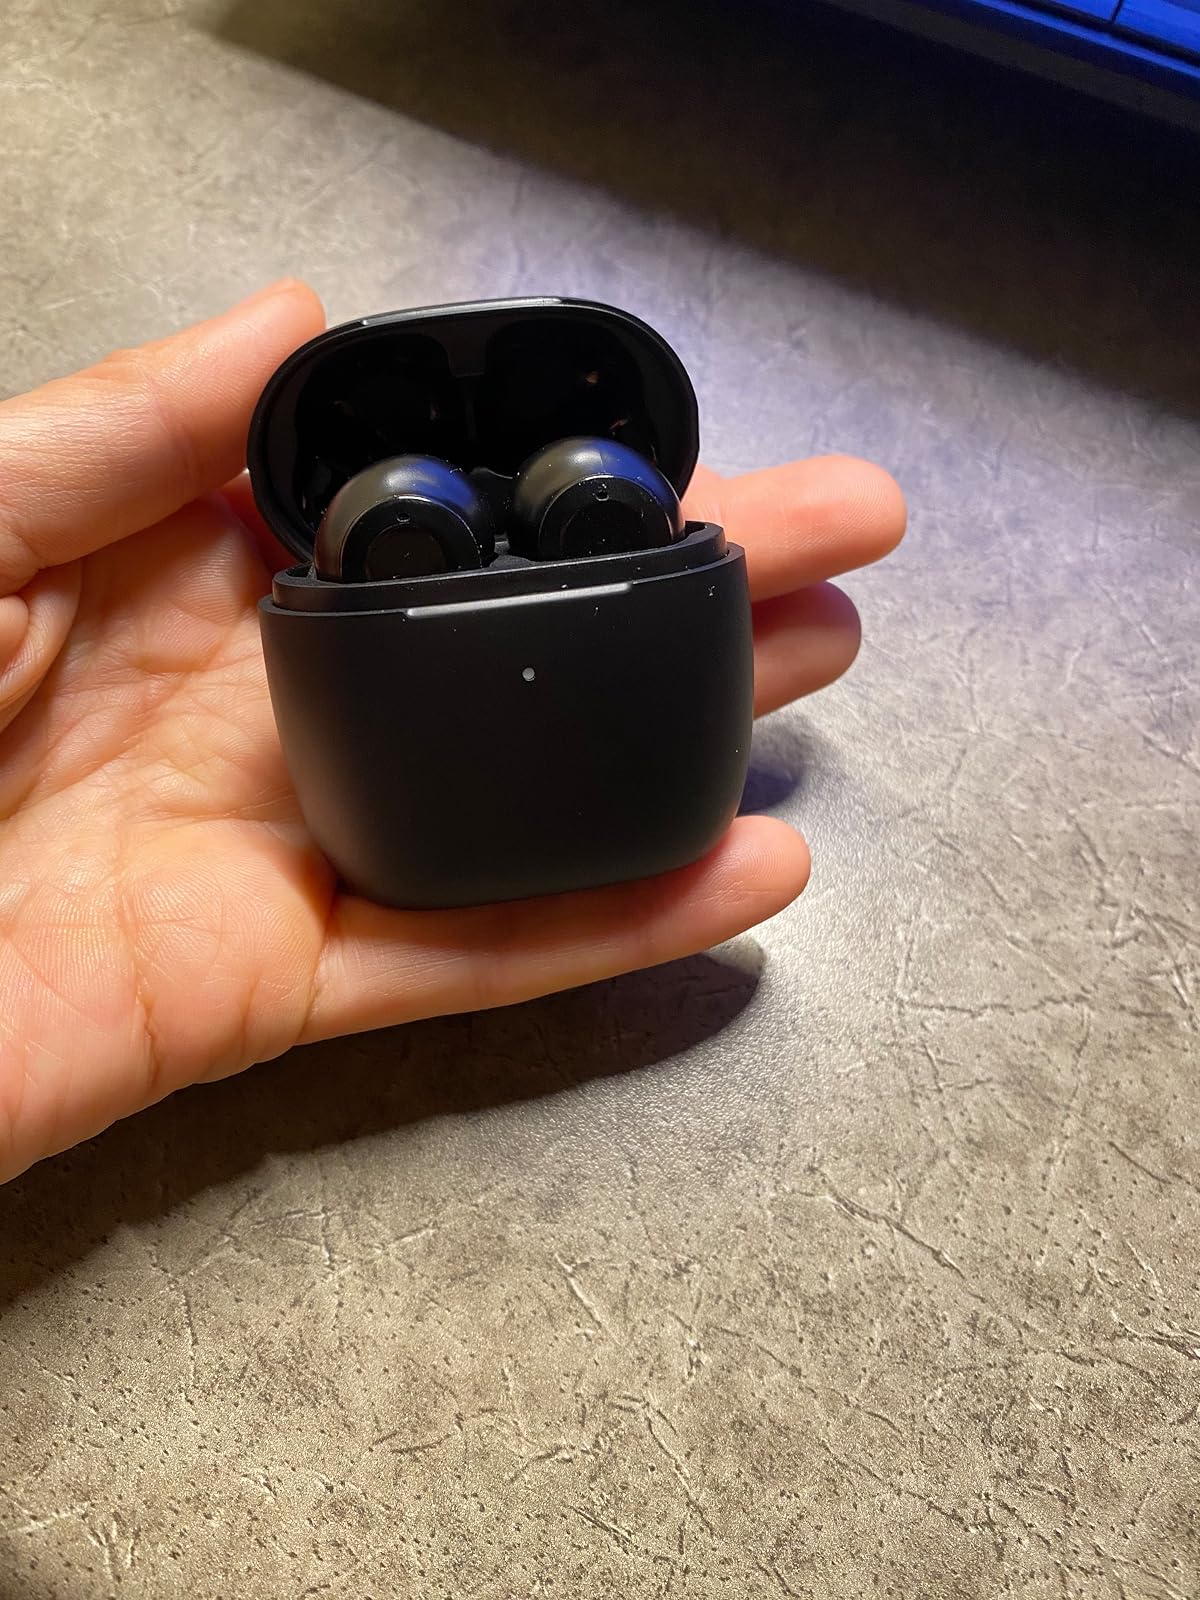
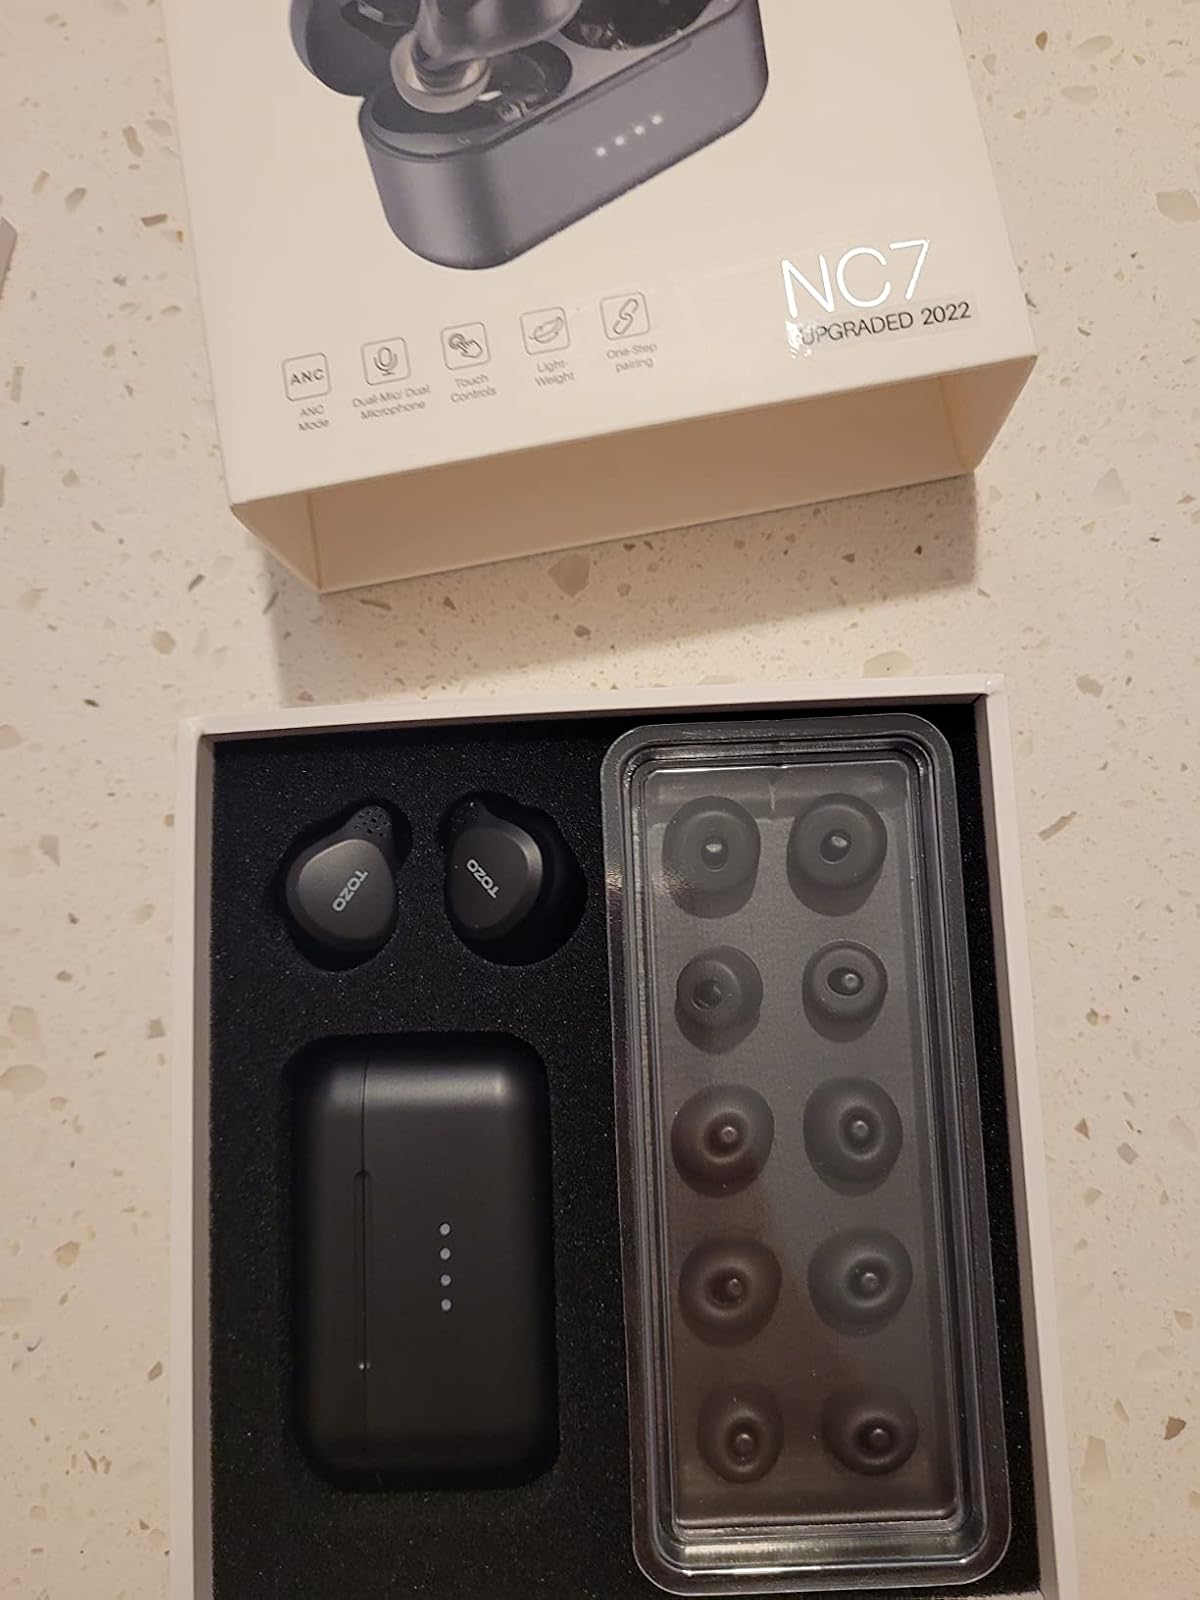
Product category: earbuds
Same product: no